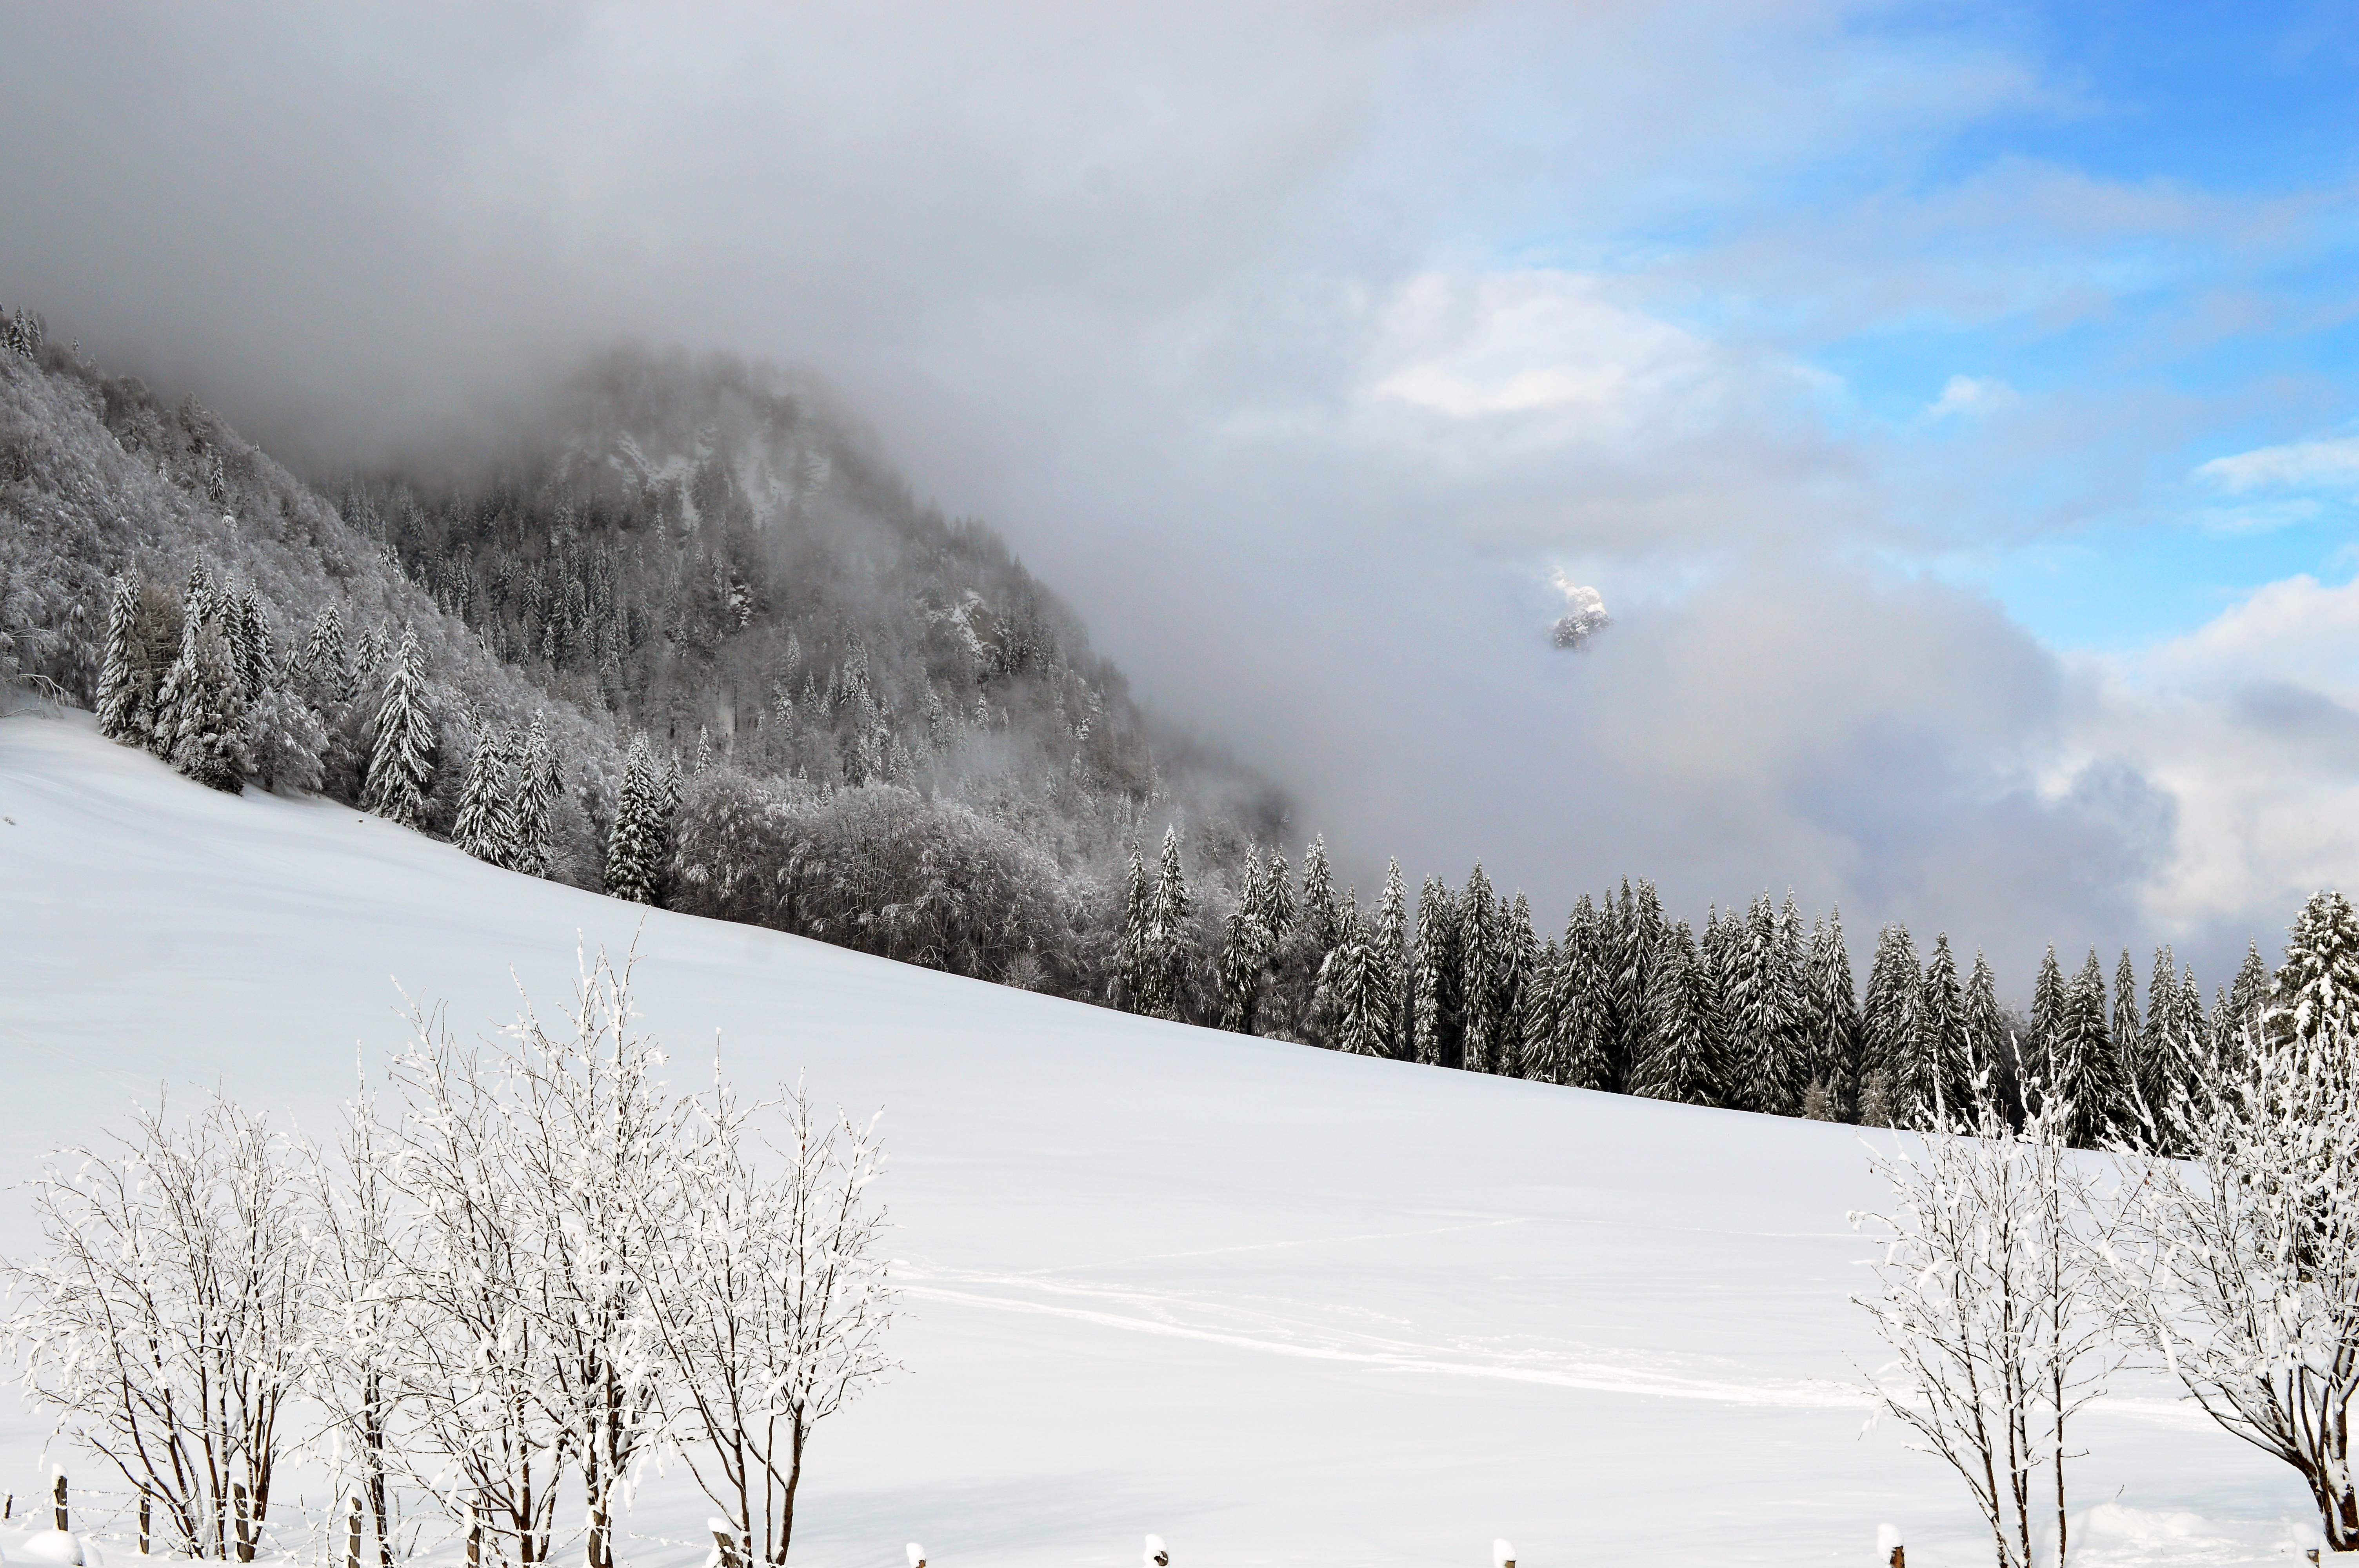
landscape, tree, nature, forest, outdoor, rock, mountain, snow, cold, winter, cloud, sky, wood, fog, sunrise, sunset, hiking, sunlight, frost, mountain range, vacation, travel, cliff, europe, ice, journey, glacier, weather, holiday, snowy, fir, season, alp, snowfall, austria, background, spruce, year, alps, ski, new, beautiful, scene, wonderland, xmas, cover, rime, fairytale, wonderful, hoarfrost, freezing, hoar, caucasus, atmospheric phenomenon, mountainous landforms